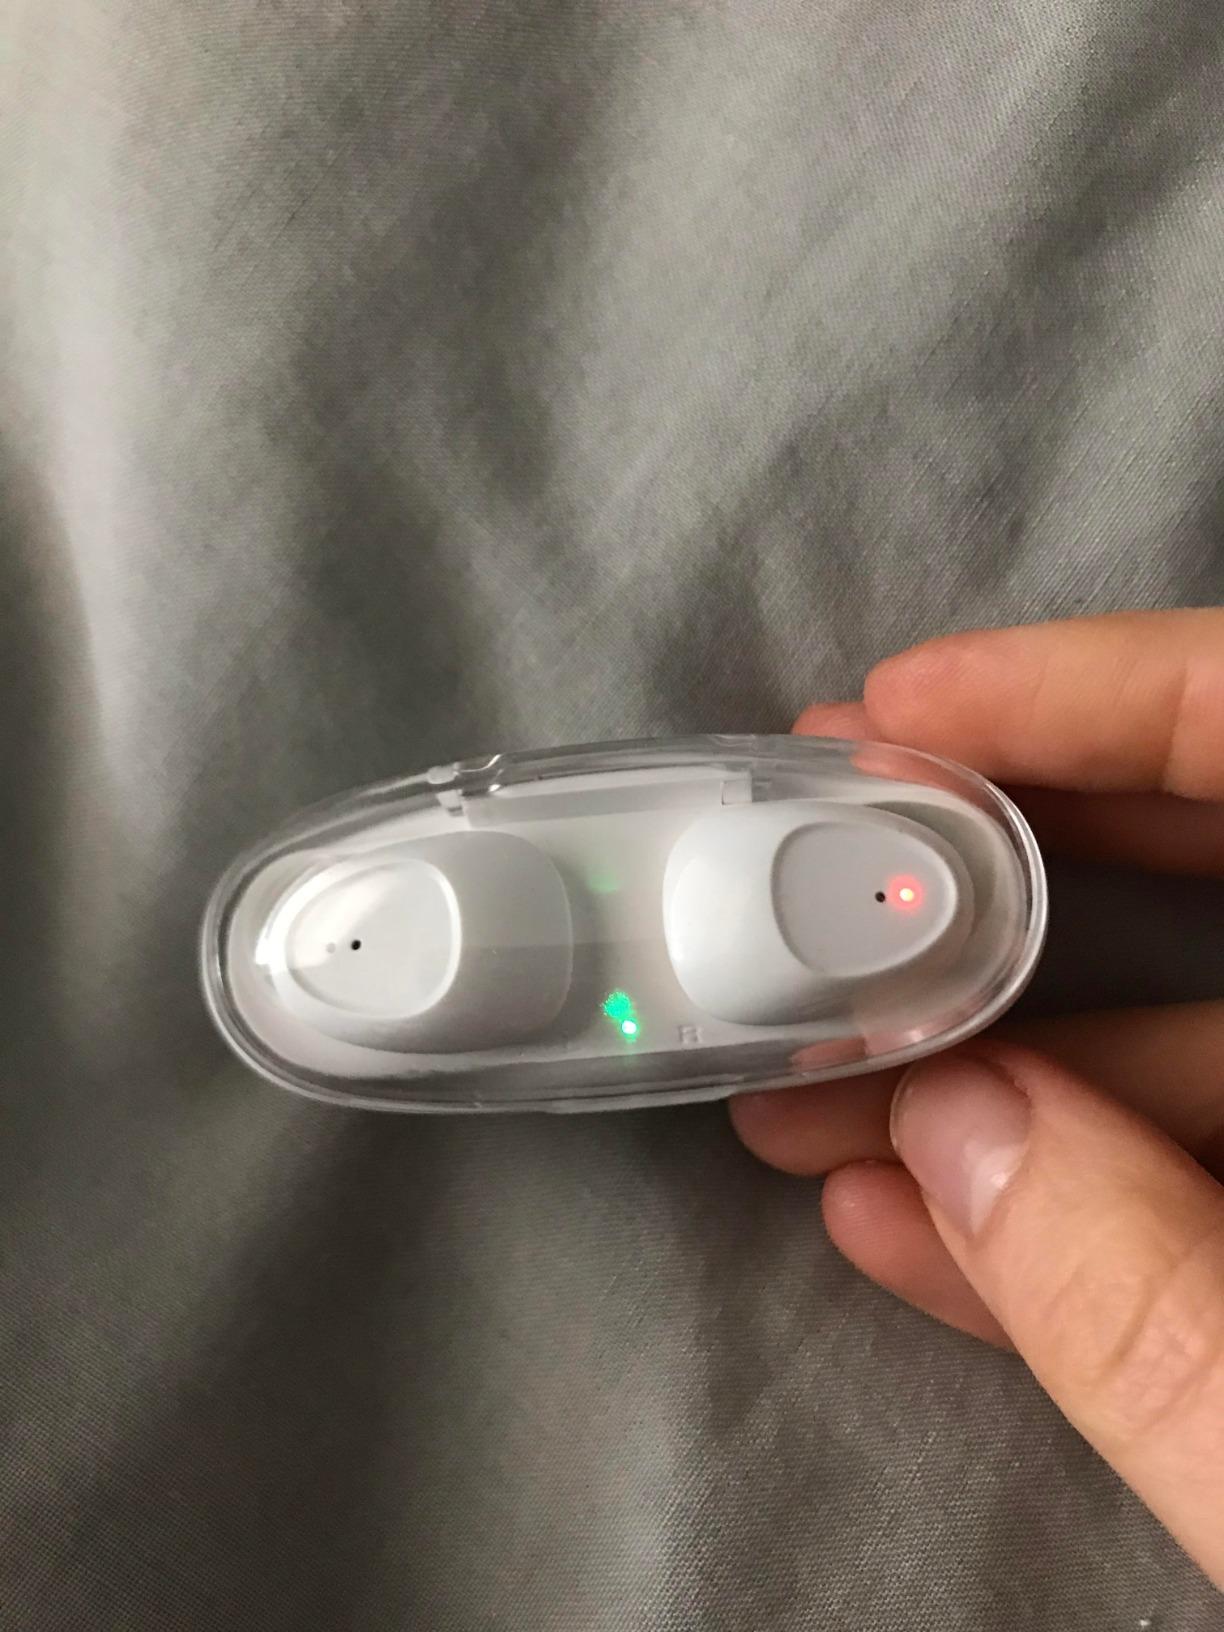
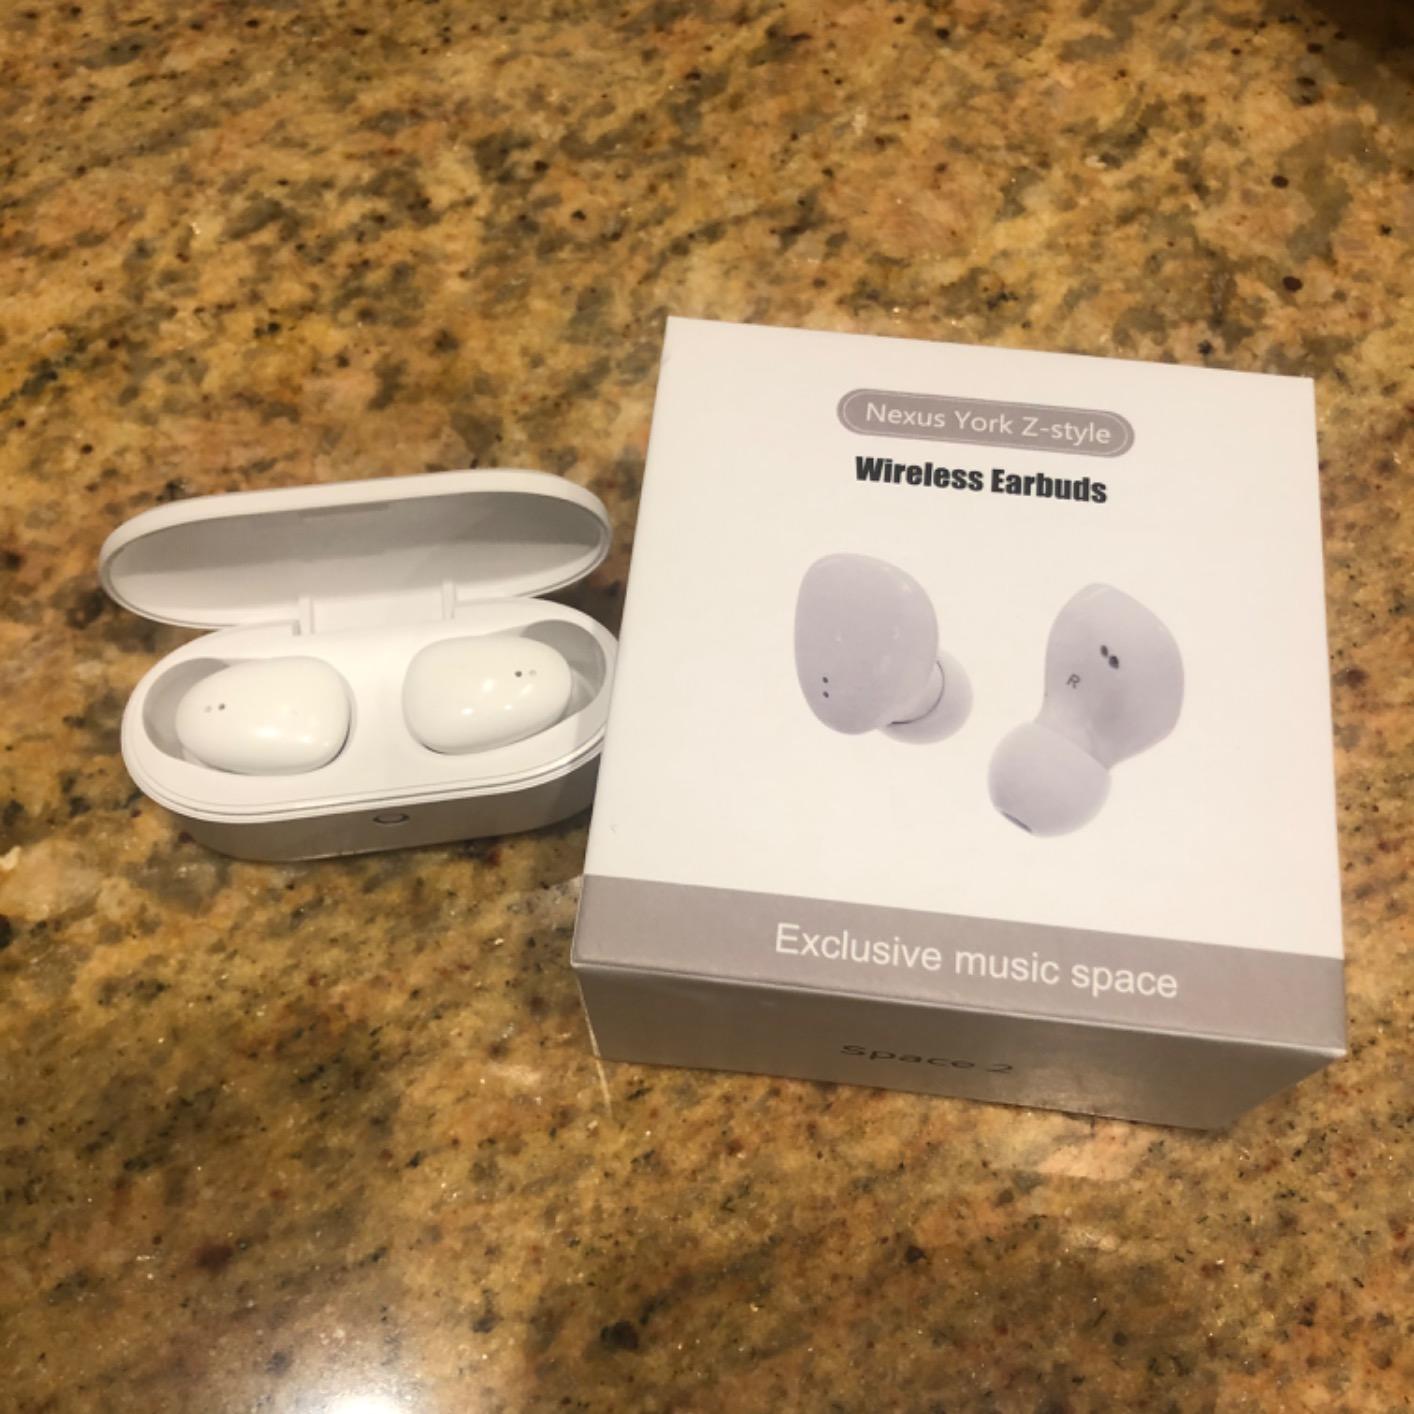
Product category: earbuds
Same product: no